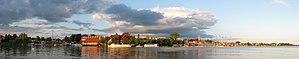
Mikołajki est une ville du nord de la Pologne. Son chef-lieu est Mrągowo, du Powiat de Mrągowo dans la voïvodie de Varmie-Mazurie.